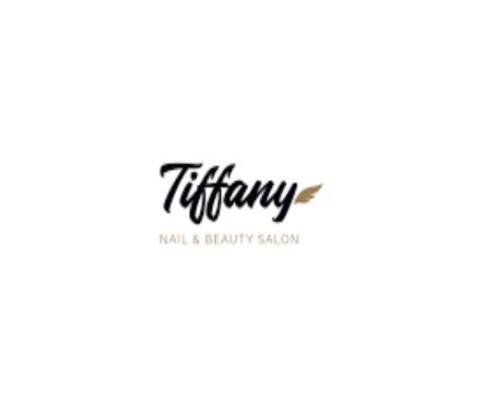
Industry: Clothes